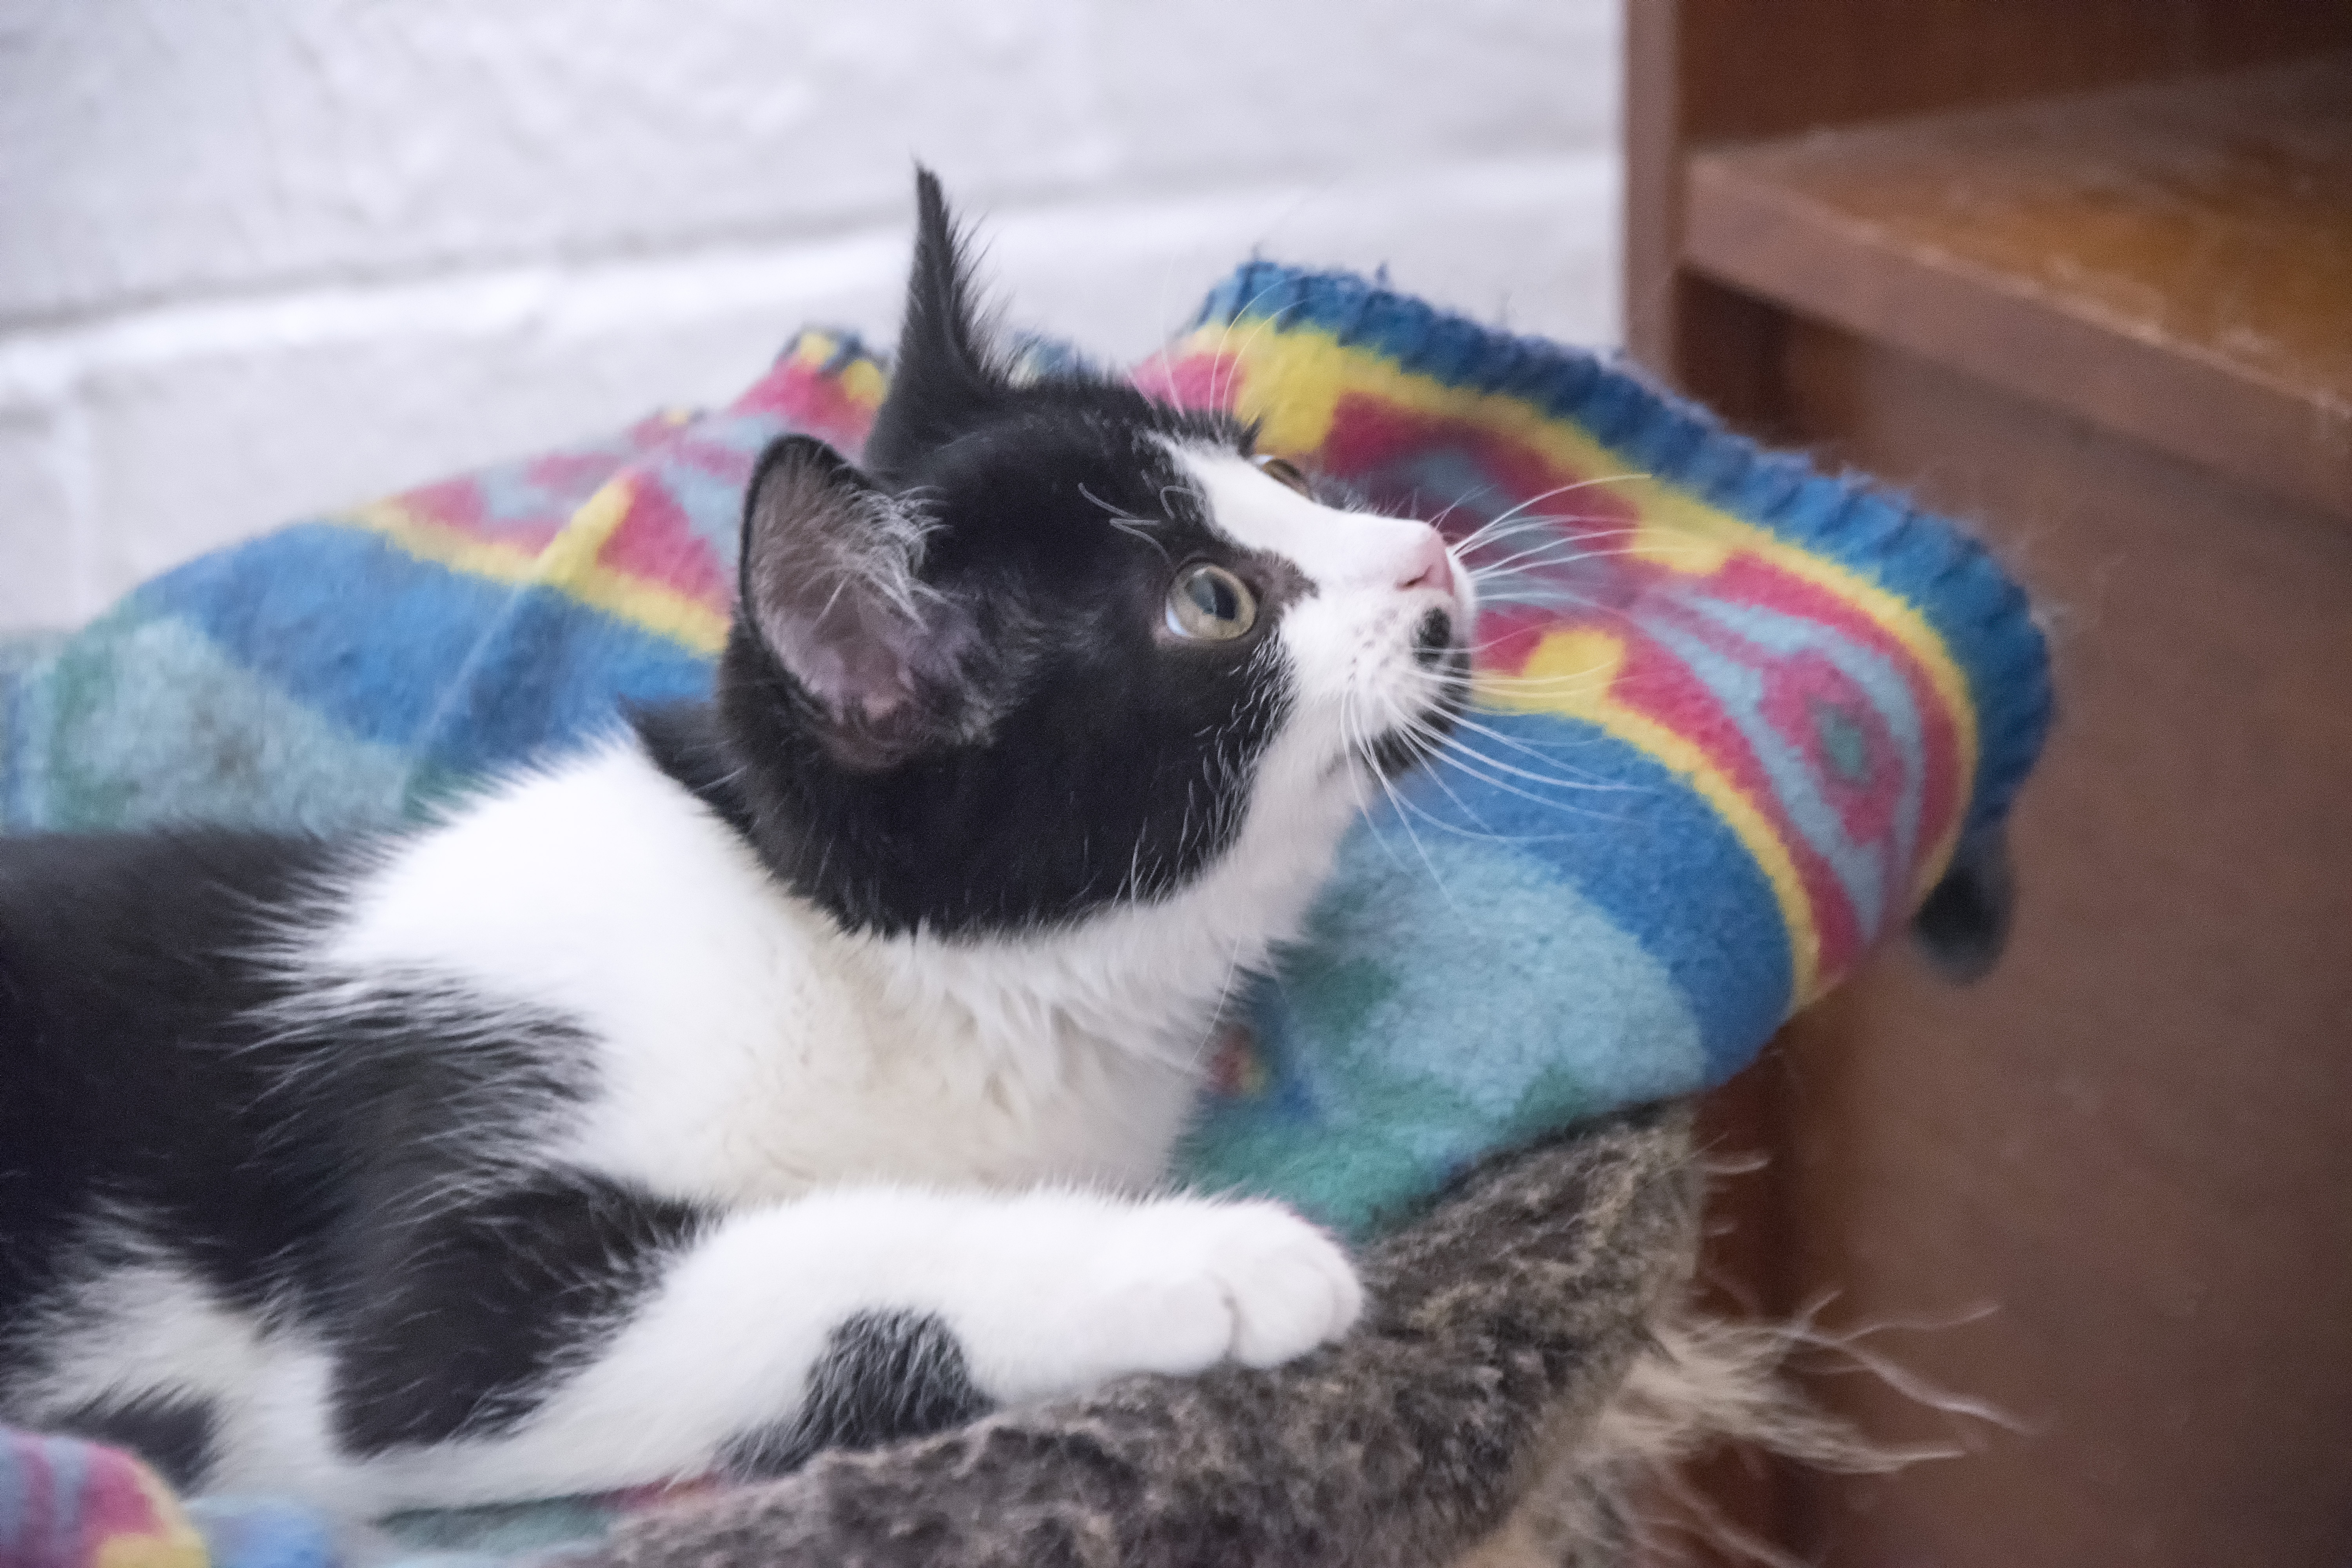
dog, cat, mammal, canada, vertebrate, chat, papillon, quebec, sherbrooke, dog like mammal, dog breed group